Typhoon Prapiroon (2006)

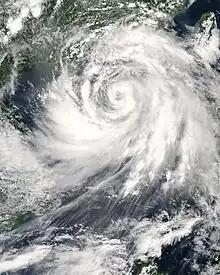
Prapiroon shortly before being upgraded to a typhoon on August 2

Typhoon Prapiroon, known in the Philippines as Tropical Storm Henry, was a minimal typhoon which caused deadly flooding in southern China in early August 2006. Prapiroon developed out of a persistent area of convection accompanied by an area of low pressure on July 25 about west-southwest of Yap. Two days later, both the Japan Meteorological Agency (JMA) and PAGASA classified the system as a tropical depression, with PAGASA giving it the local name 'Henry'. By July 31, the Joint Typhoon Warning Center (JTWC) classified the system as Tropical Depression 07W. A strong subtropical ridge located to the north of the depression led to a west-northwest movement for most of the storm existence.